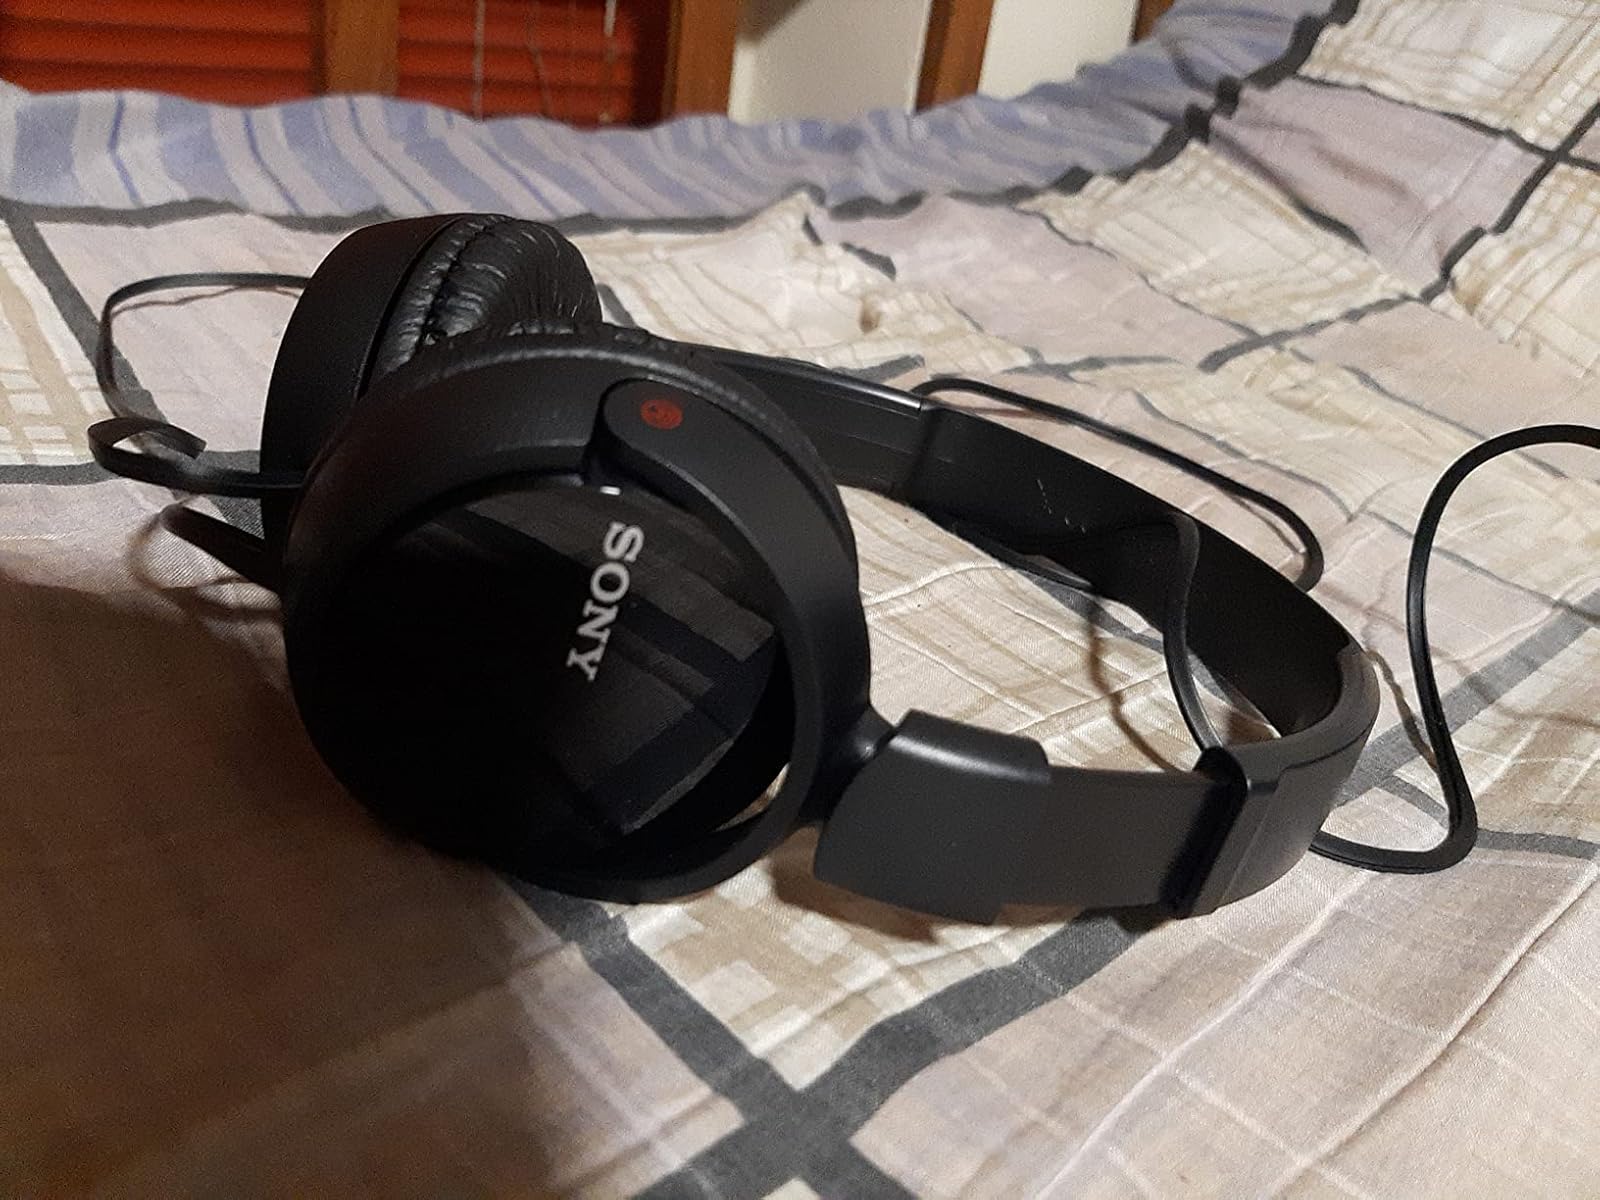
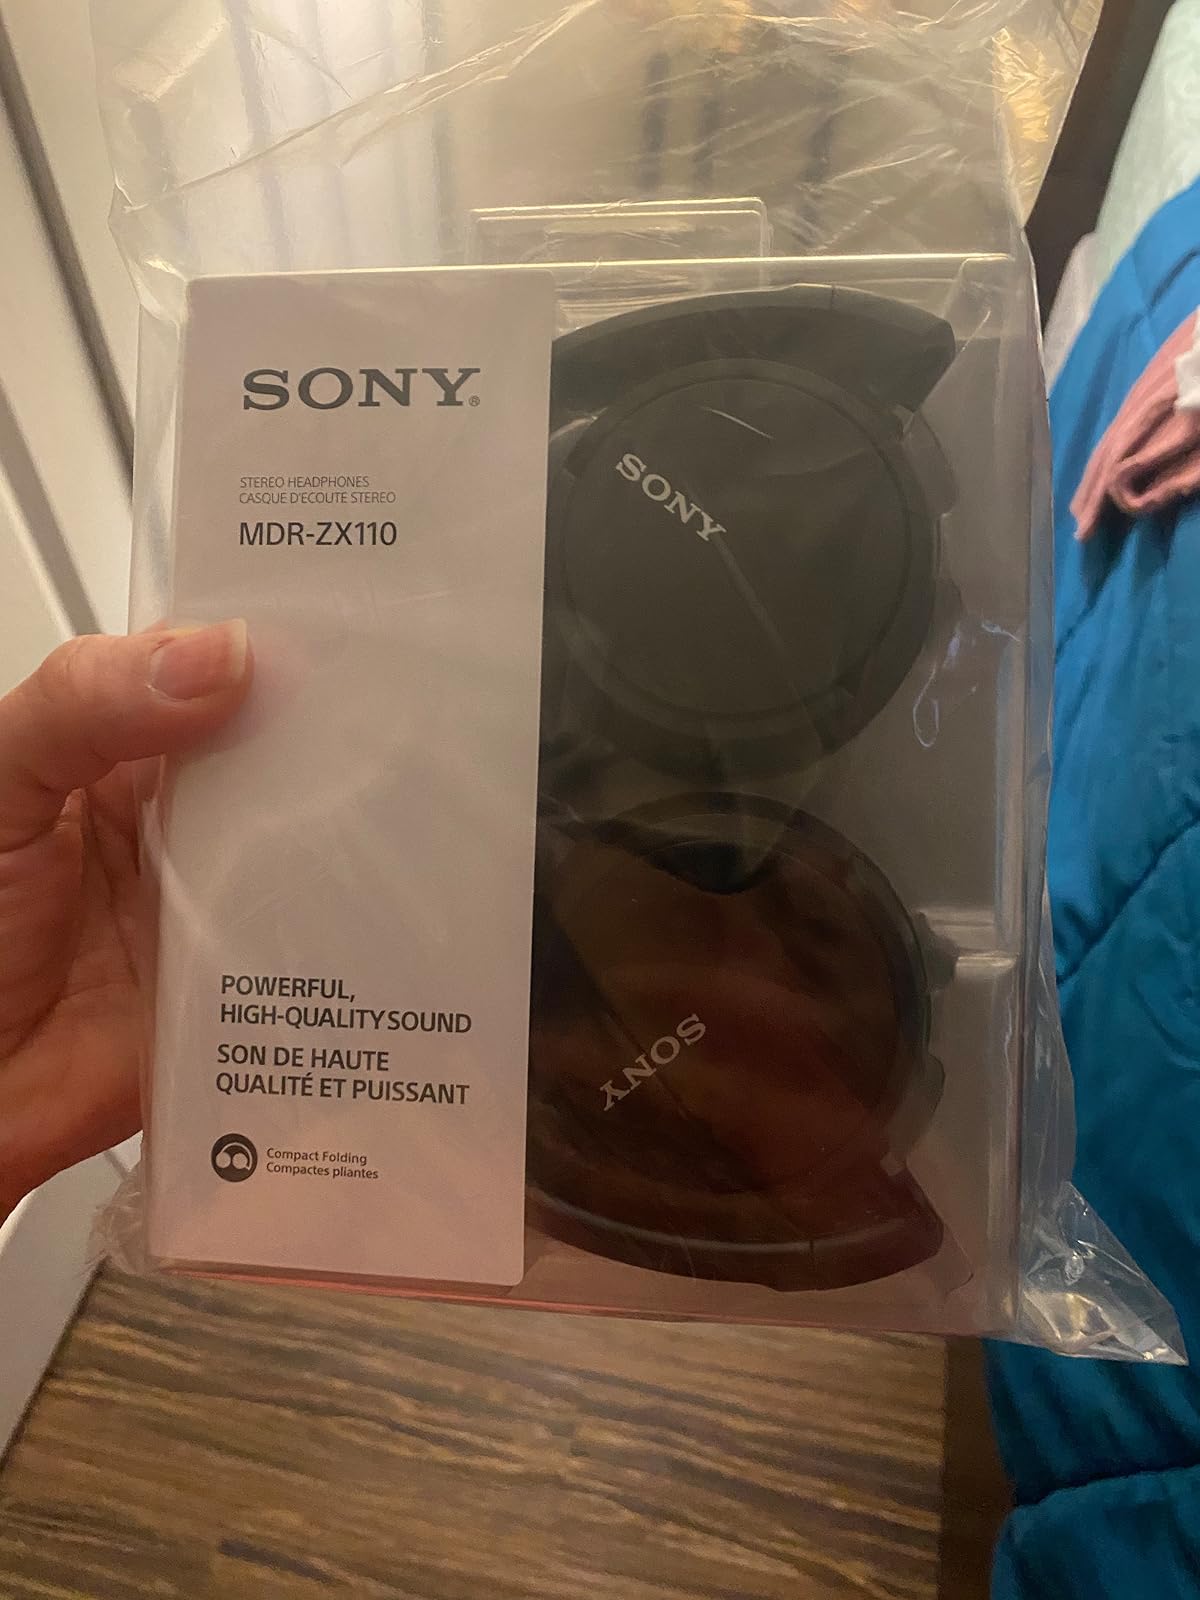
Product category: headphones
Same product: yes